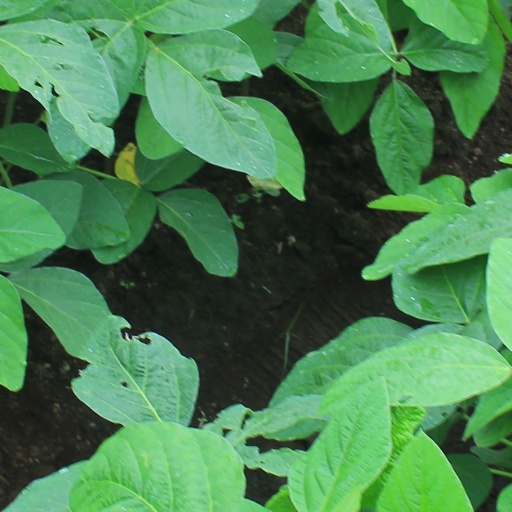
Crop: soybean